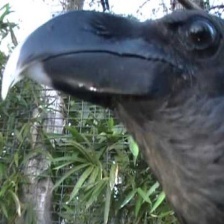
Species: WHITE NECKED RAVEN
Scientific name: CORVUS ALBICOLLIS